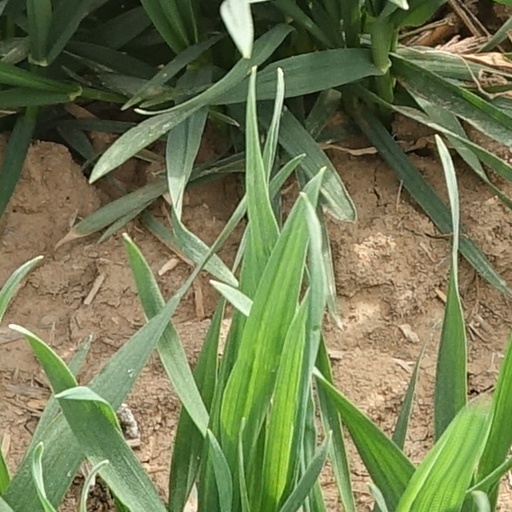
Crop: wheat